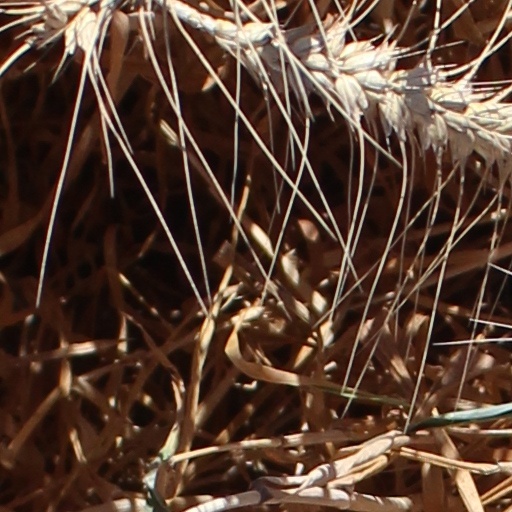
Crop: wheat